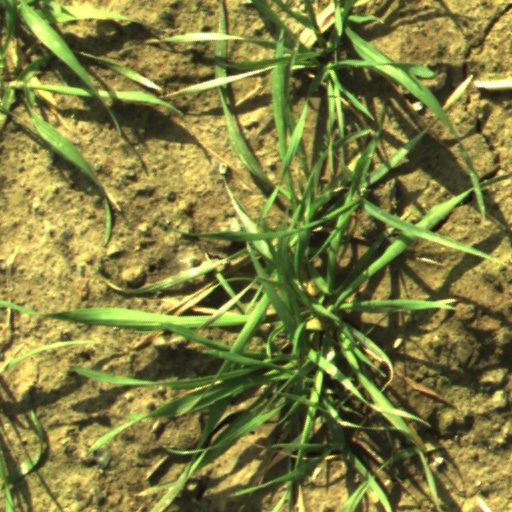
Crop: wheat